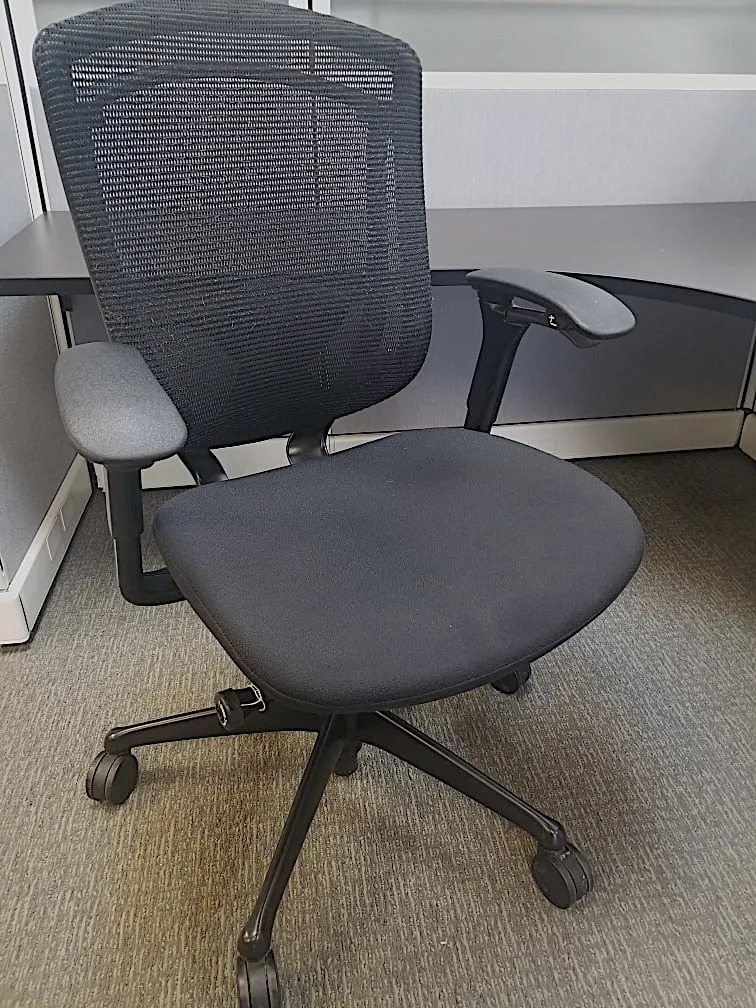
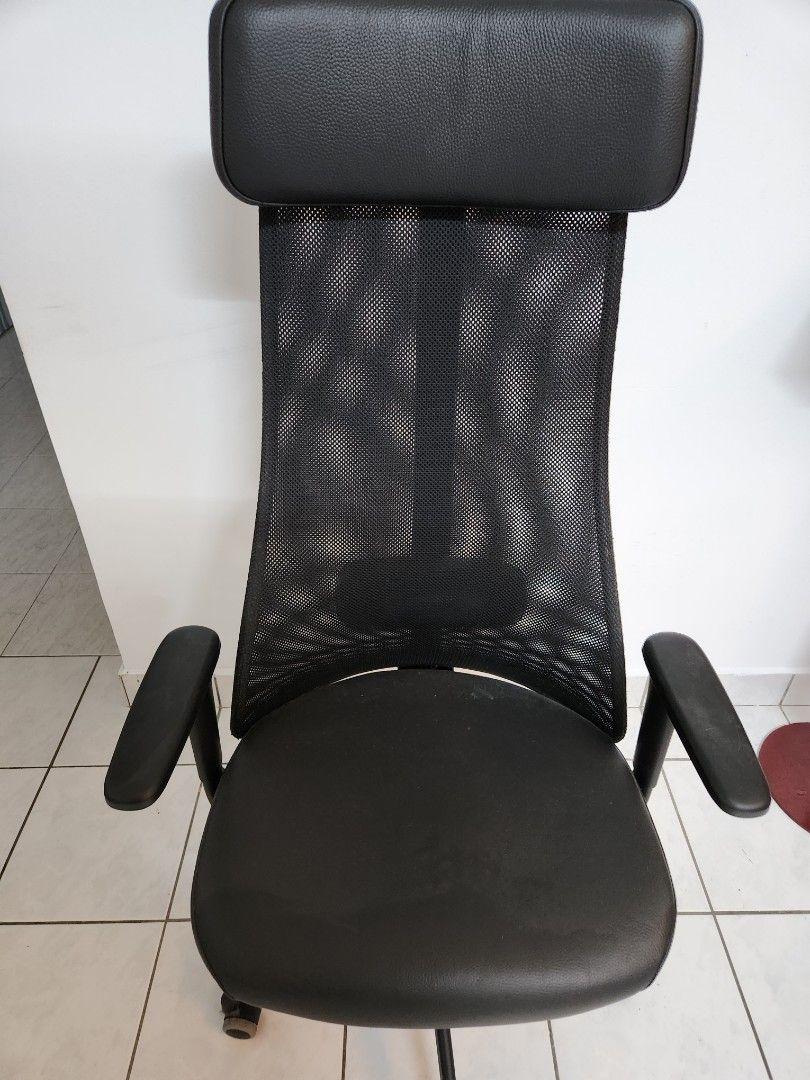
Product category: items_chair
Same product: no